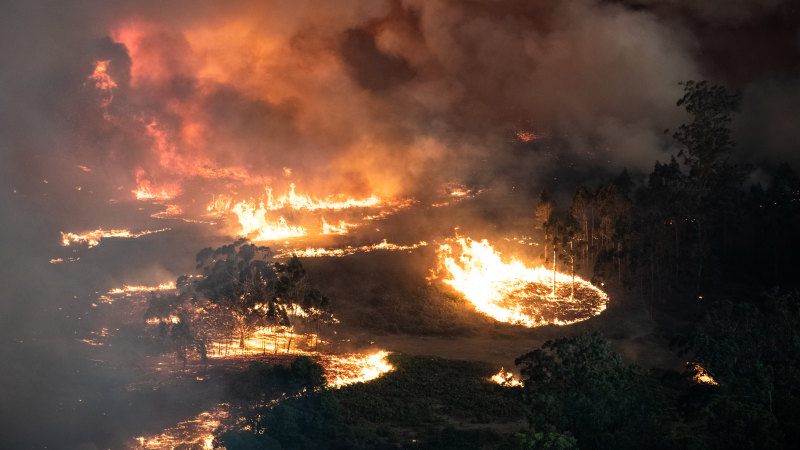
Fire: yes
Smoke: yes